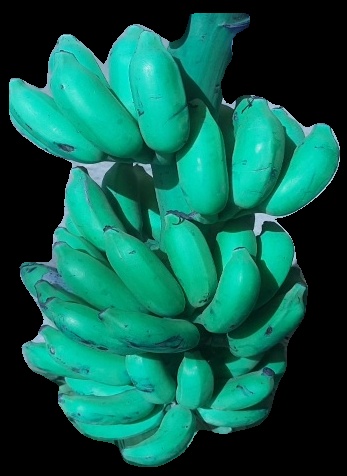
Variety: elakki-bale
Grade: grade3